Obselidia

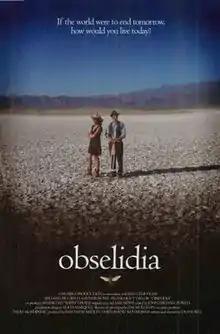
Official promotional poster

Obselidia is a 2010 American road drama film written and directed by Diane Bell in her directorial debut. It stars Michael Piccirilli, Gaynor Howe, and Frank Hoyt Taylor. It tells the story of a lonely librarian who believes love is obsolete until a road trip to Death Valley with a beguiling cinema projectionist teaches him otherwise.